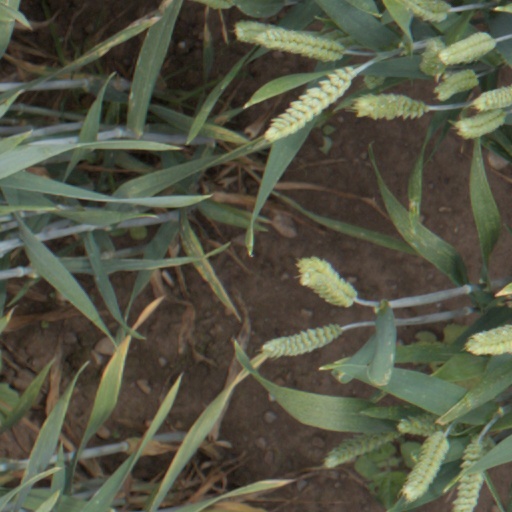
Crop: wheat